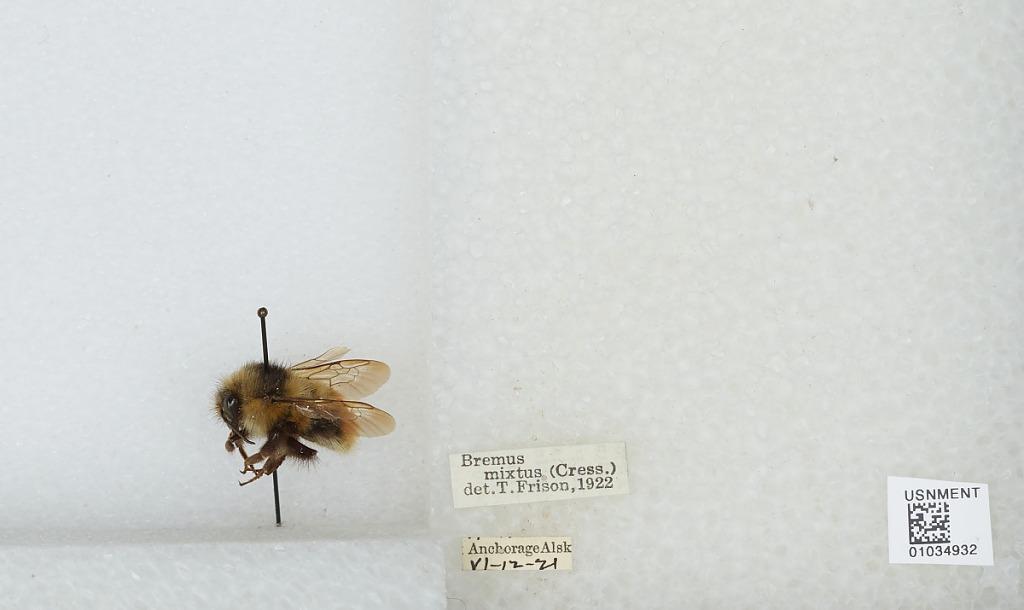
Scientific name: Bombus (Pyrobombus) mixtus Cresson
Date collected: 1921-6-12
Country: United States
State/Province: Alaska
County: Anchorage
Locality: Anchorage
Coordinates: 61.22, -149.9
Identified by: Frison, T.